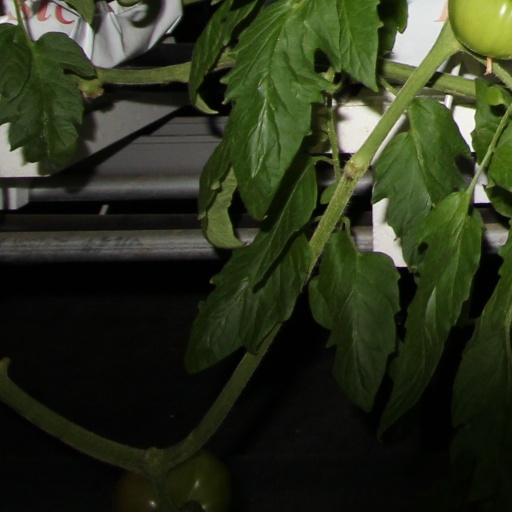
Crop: tomato